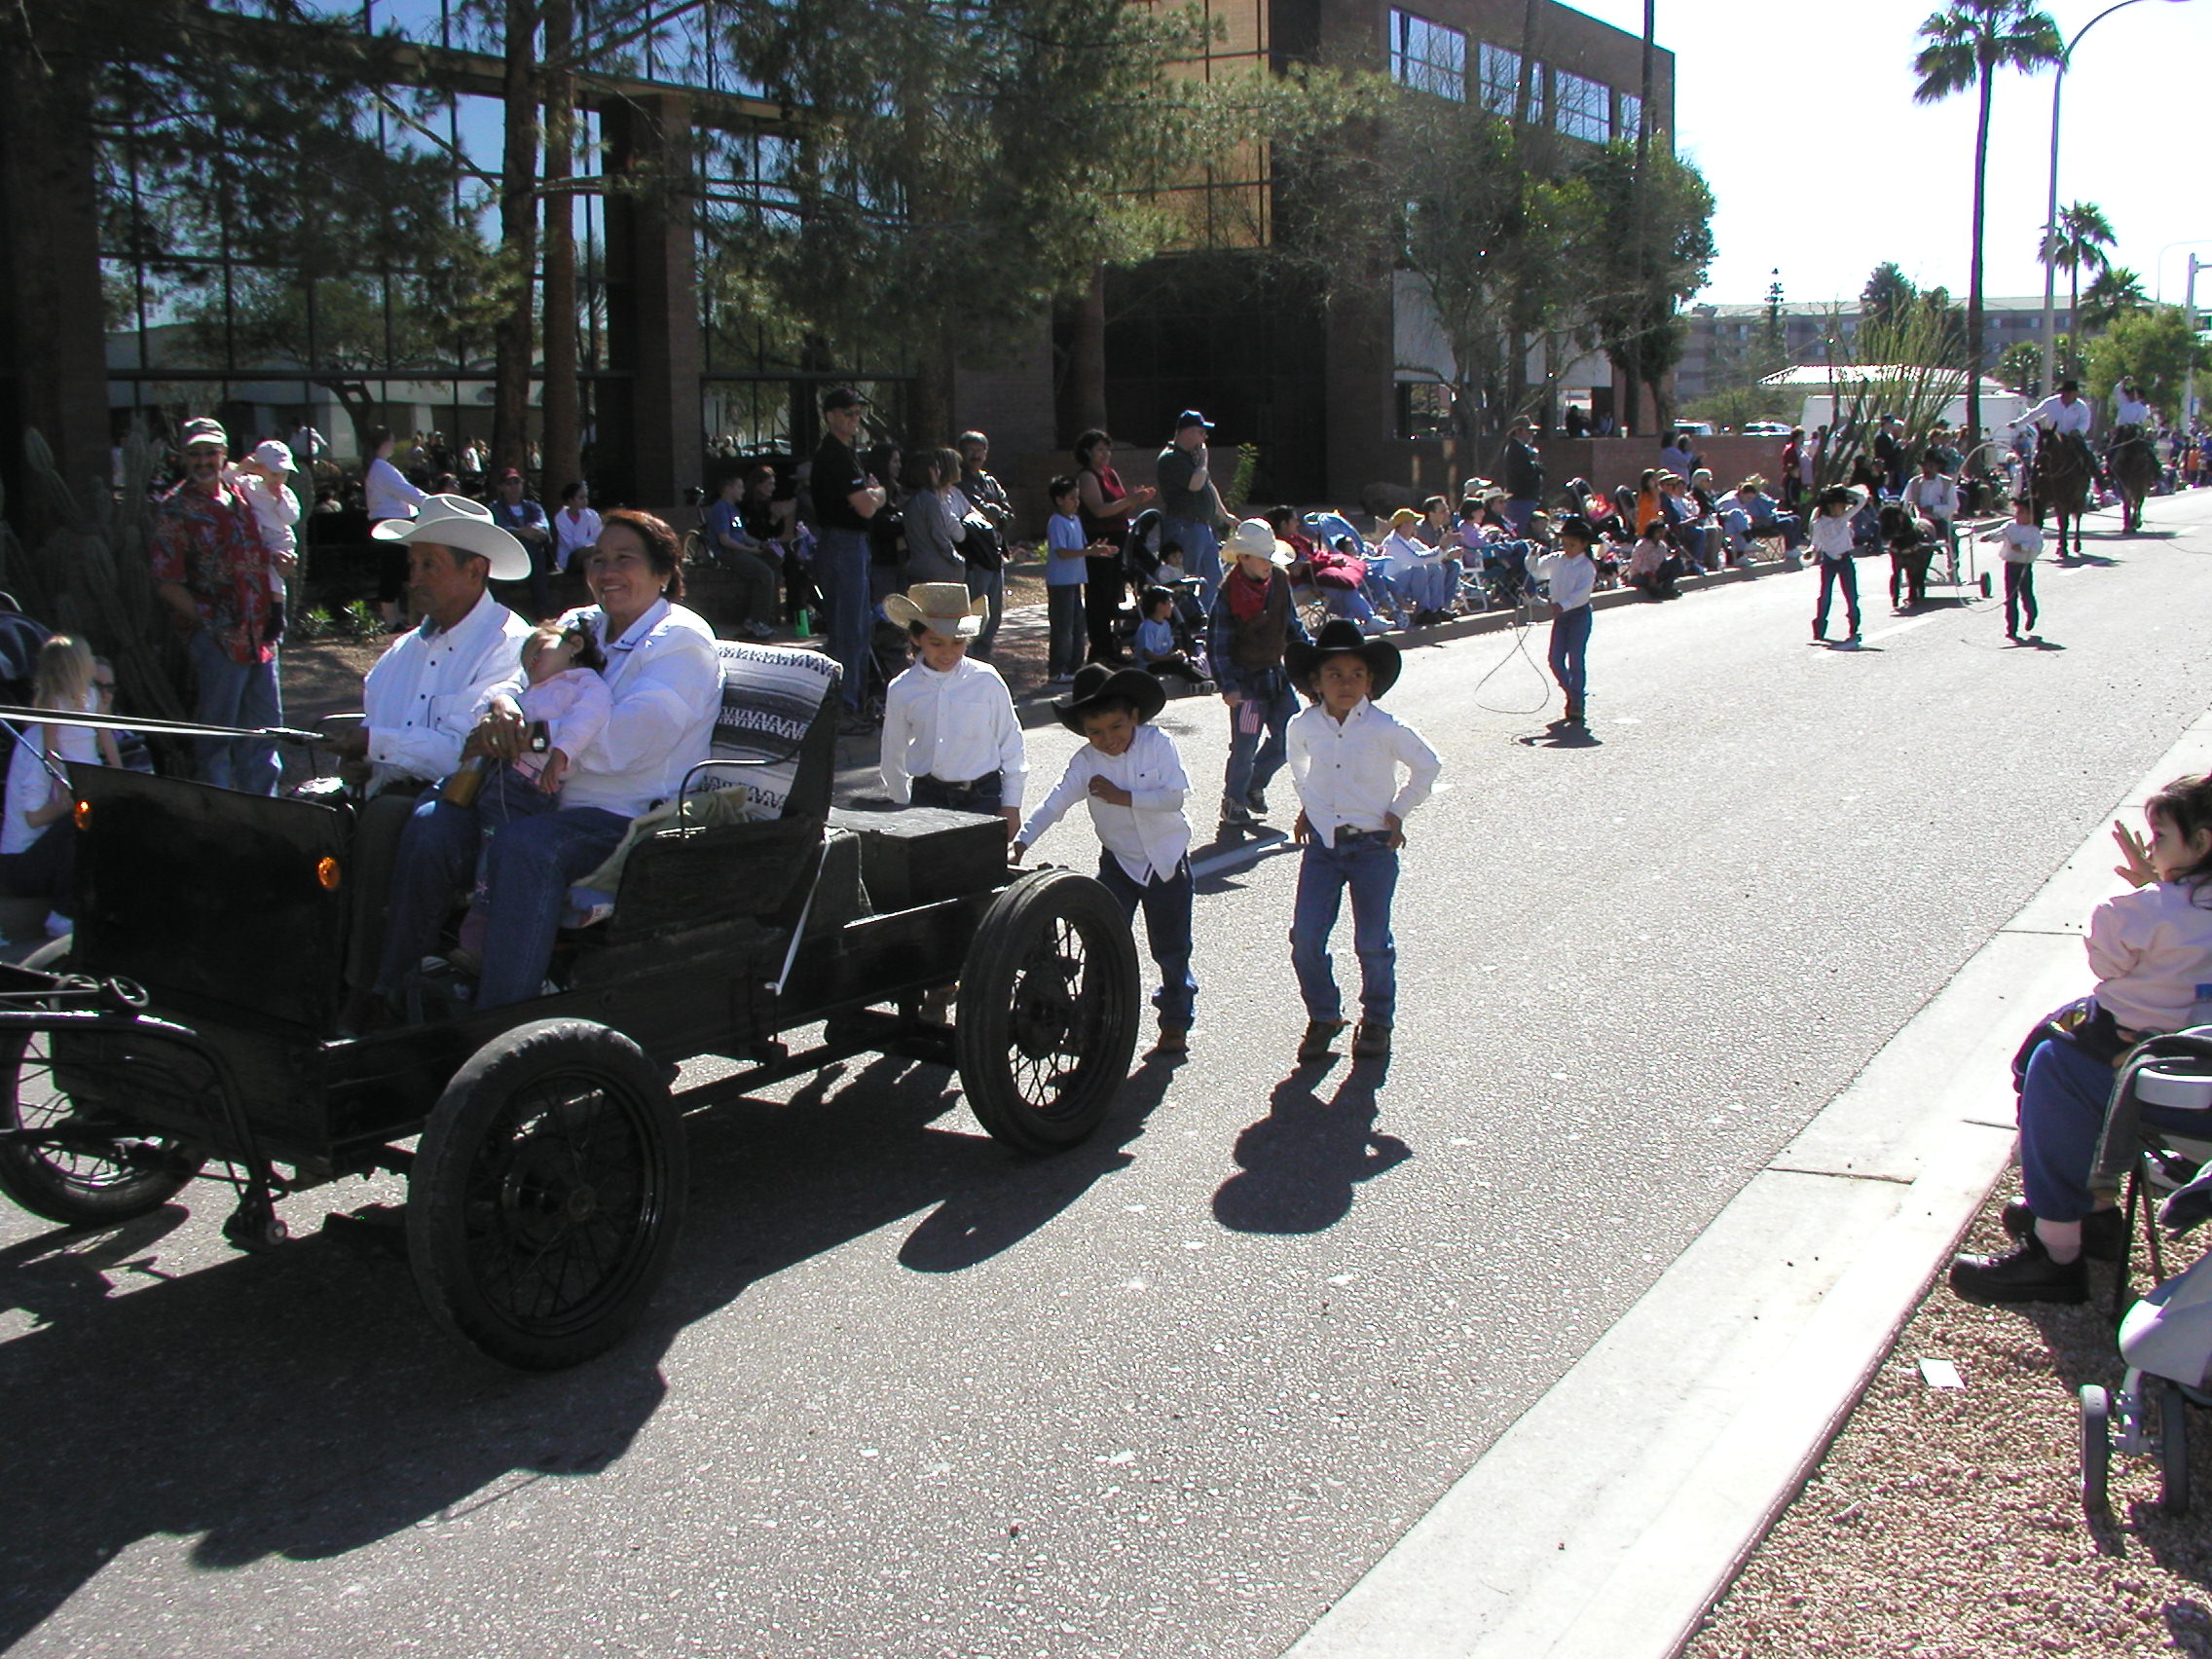
pedestrian, crowd, vehicle, parade, arizona, festival, paradadelsol, scottsdale